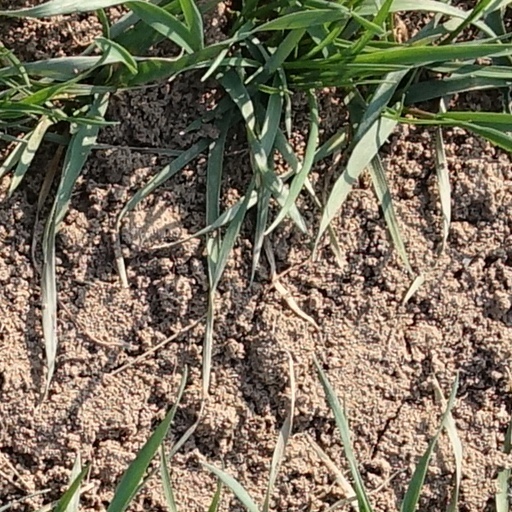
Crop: wheat